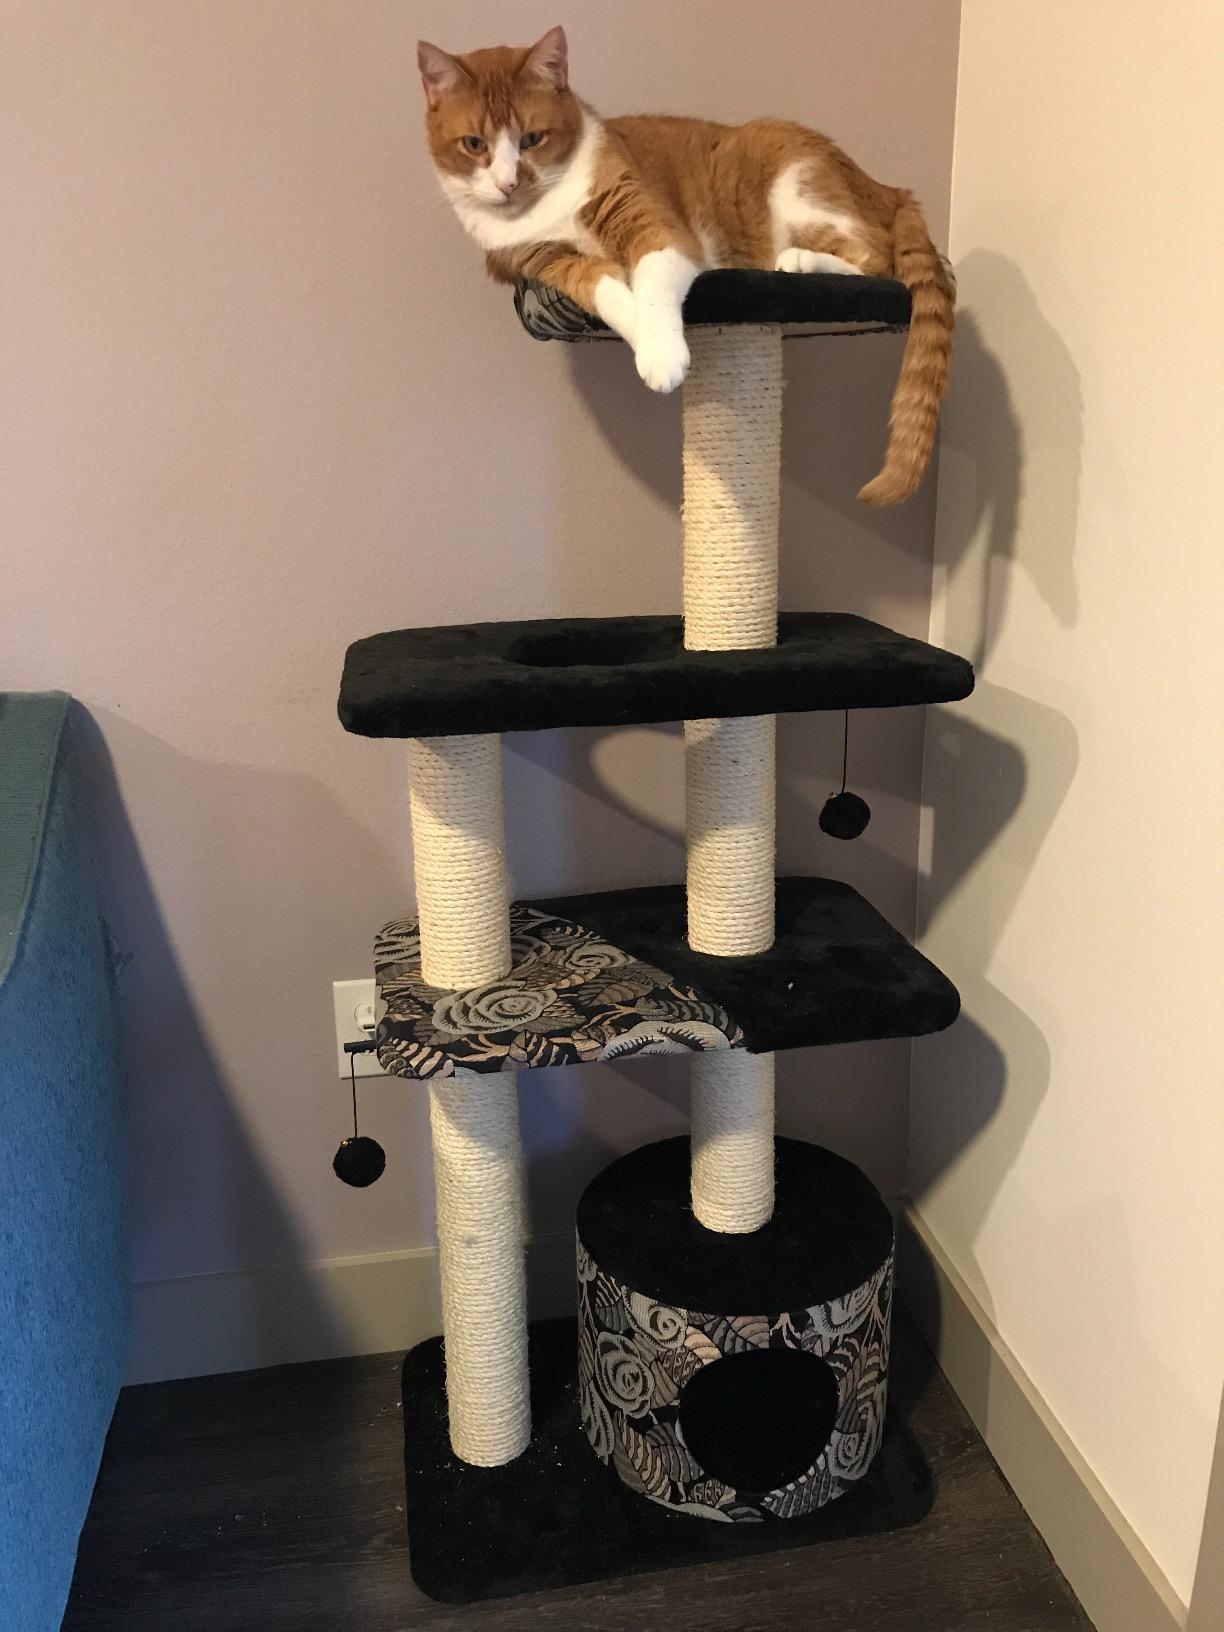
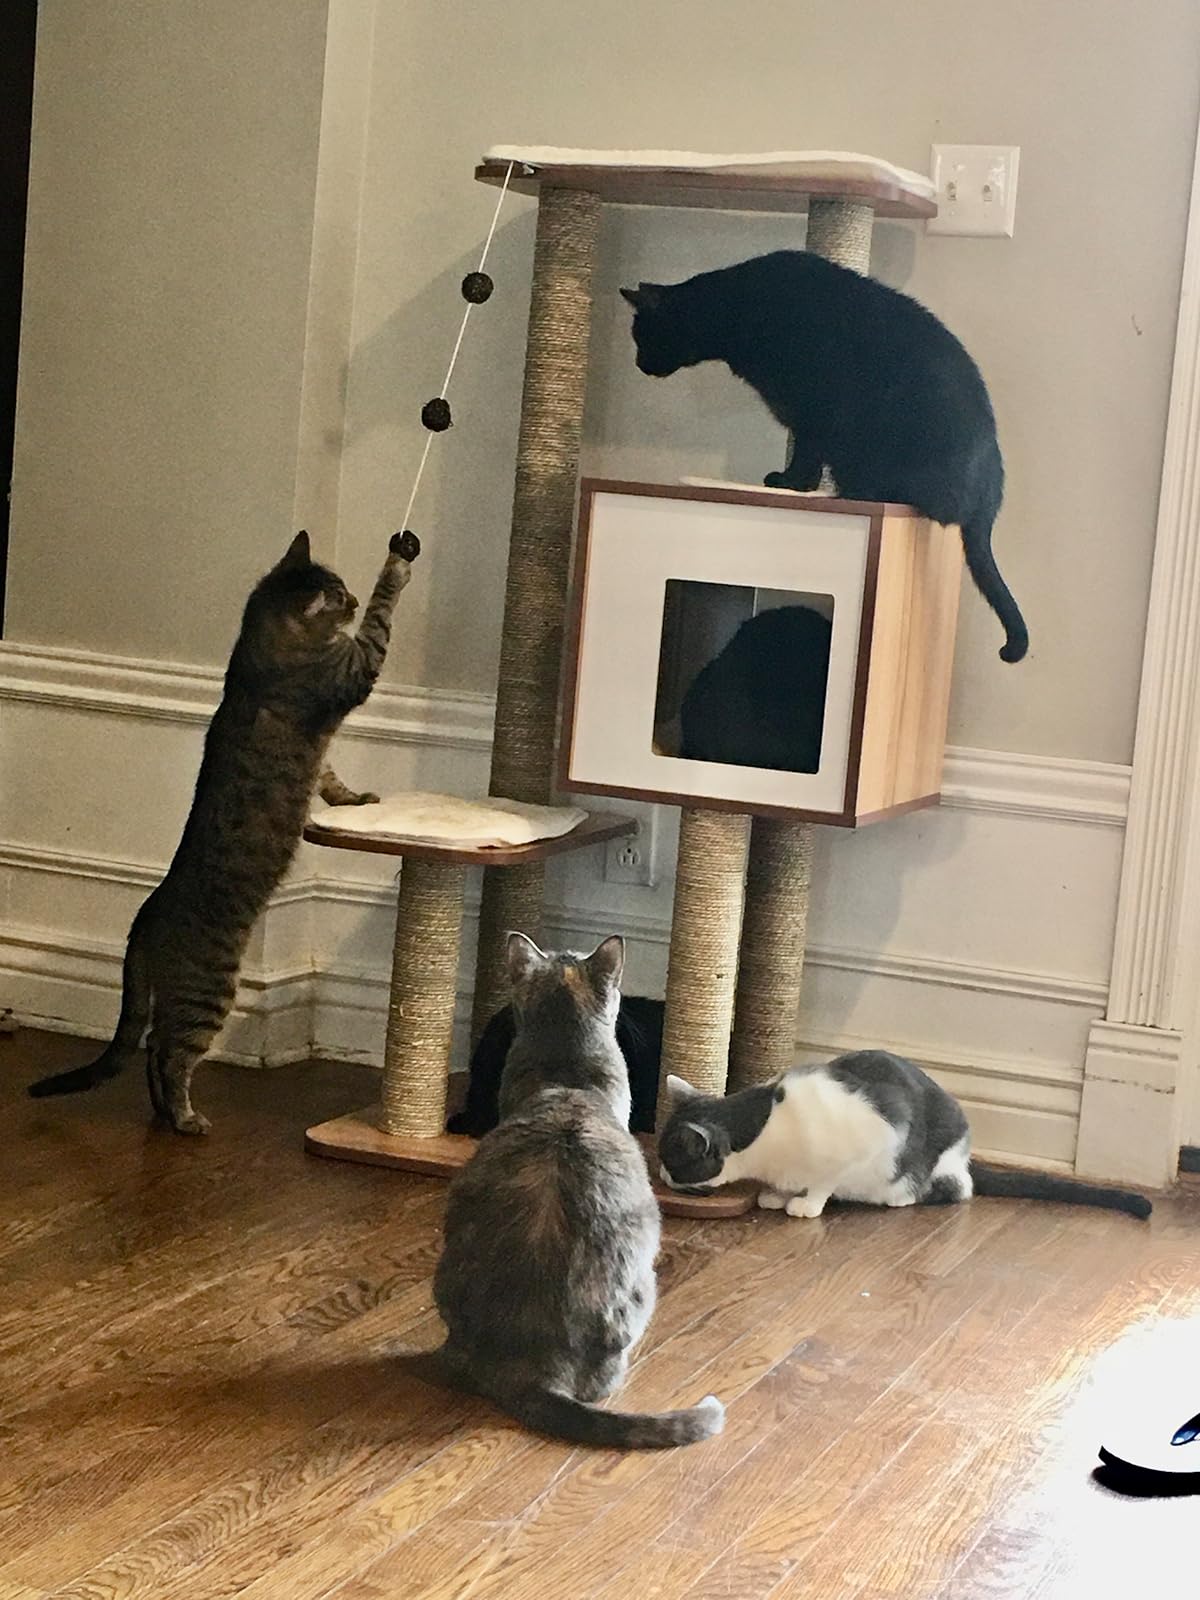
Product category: items_cat tree
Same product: no